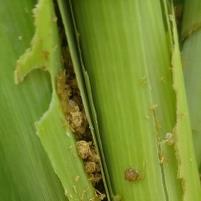
Crop: Maize
Condition: spodoptera-frugiperda-a